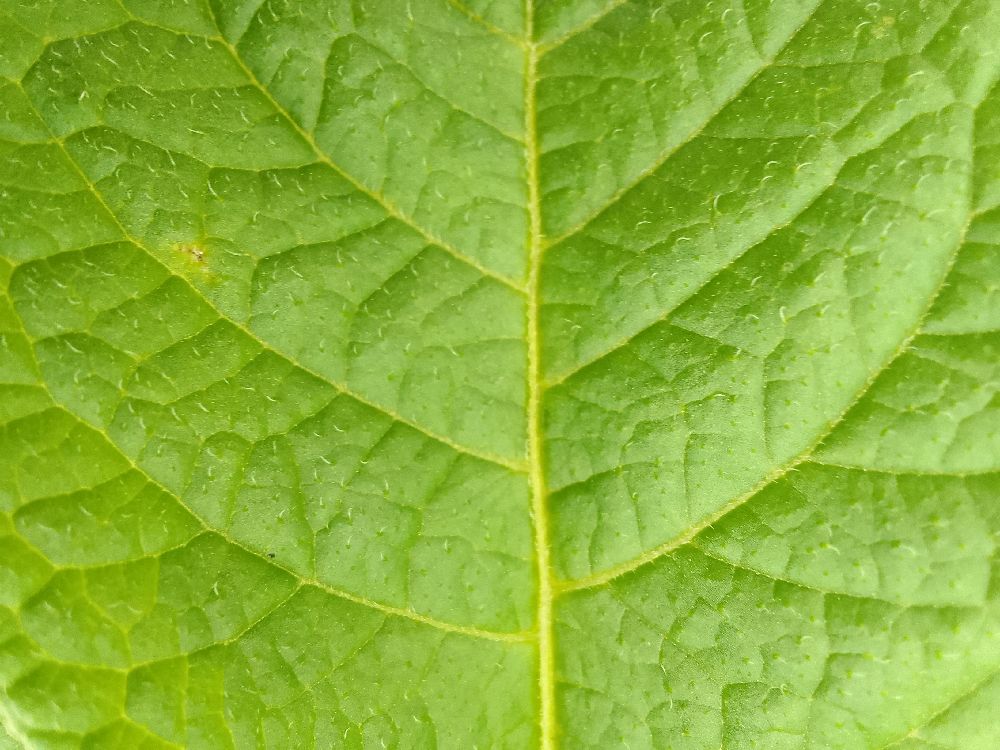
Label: Healthy